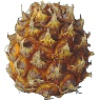
Label: Pineapple Mini 1